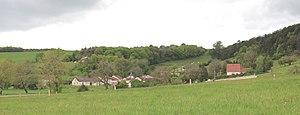
Panorama du village.
Ormoy-lès-Sexfontaines est une commune française située dans le département de la Haute-Marne, en région Grand Est.